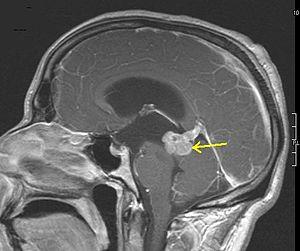
L'astrocytome est une tumeur infiltrante et lentement évolutive, développée à partir des cellules astrocytaires. L'astrocytome fait partie des gliomes, tumeurs développées à partir des cellules gliales, qui constituent le tissu de soutien des neurones, et dont font partie les cellules astrocytaires. C'est une tumeur infiltrante des hémisphères cérébraux de l'adulte, mais aussi du cervelet chez l'enfant. L'astrocytome peut correspondre à des grades histologiques différents en fonction de la différenciation cellulaire. Il peut être bénin, mais il peut se transformer en astrocytome anaplasique, ou, à un degré de plus de malignité, en glioblastome multiforme.